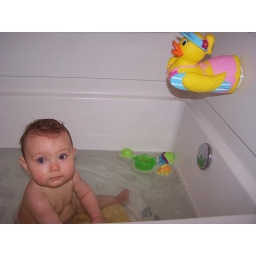
Mikaela sitting pretty in the big girl tub!